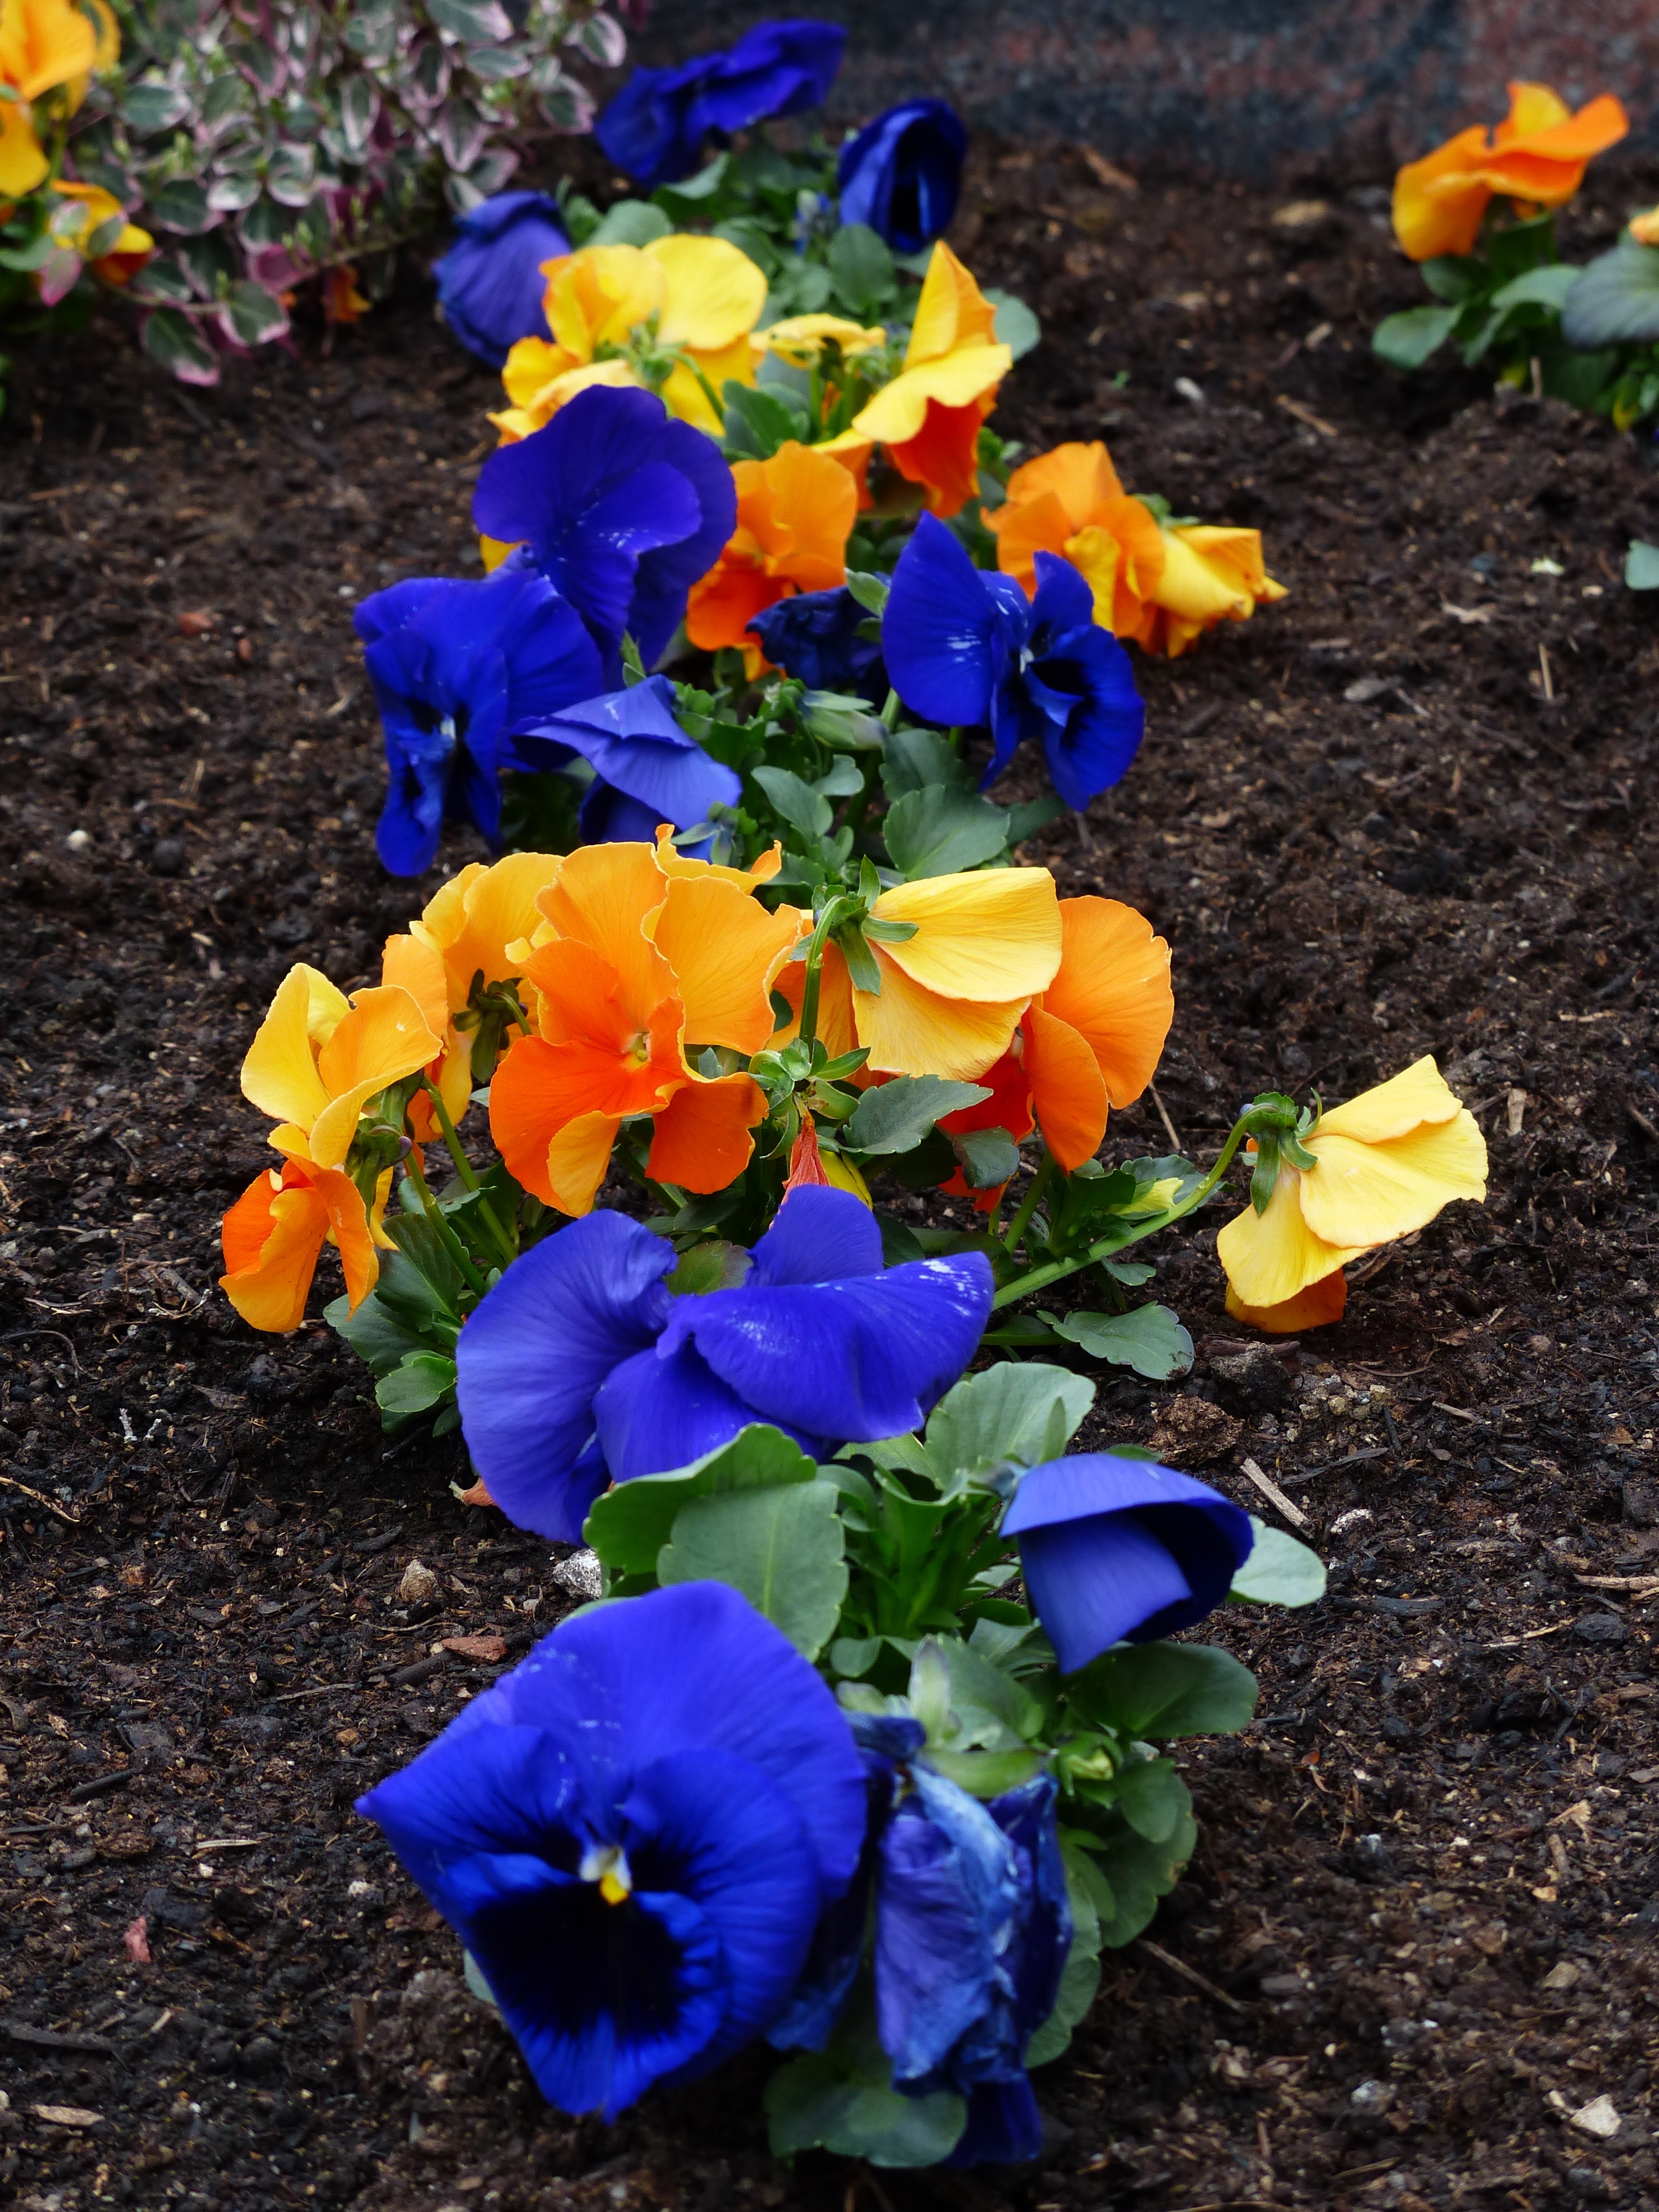
plant, flower, petal, orange, botany, blue, garden, flora, wildflower, violet, viola, pansy, flowering plant, violaceae, violet plant, flower plants, annual plant, land plant, violet family, viola wittrockiana